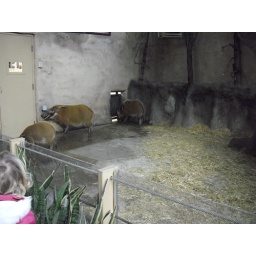
Three red river hogs by the door outside